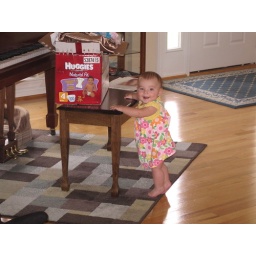
So proud of myself for standing up! Now to knock over this box of clothes!